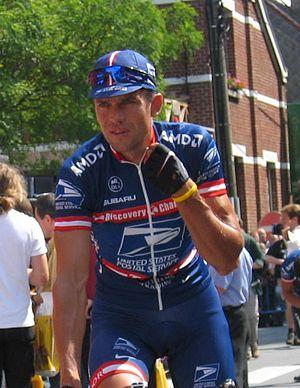
Photo prise sur le Tour de France 2004
Pavel Padrnos est un coureur cycliste tchèque né le 17 décembre 1970 à Třebíč. Il est actuellement directeur sportif de l'équipe Klein Constantia.